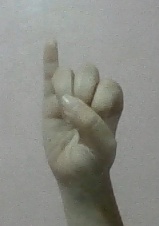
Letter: meem